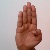
The image shows a hand gesture representing the letter 'B' in Indian Sign Language.